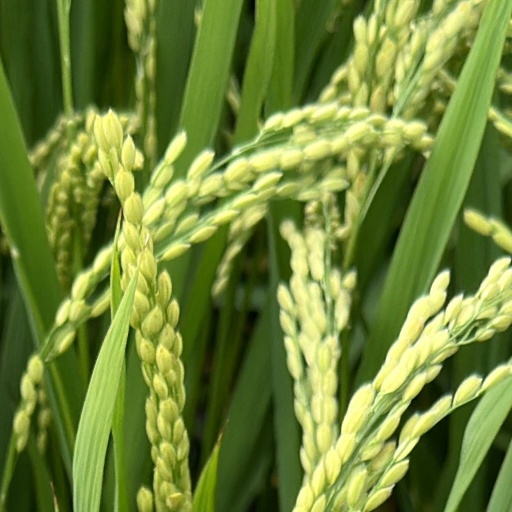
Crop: rice